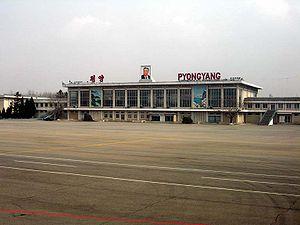
L'aéroport international de Sunan est l'aéroport de Pyongyang, capitale de la Corée du Nord.